Windsor and Richmond Gazette

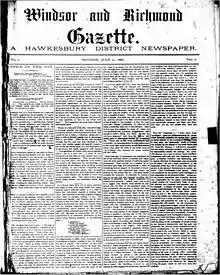
"Windsor and Richmond Gazette", 21 July 1888

Windsor and Richmond Gazette, later published as the "Hawkesbury Gazette", was a weekly English language compact format newspaper published in Windsor, New South Wales, Australia.